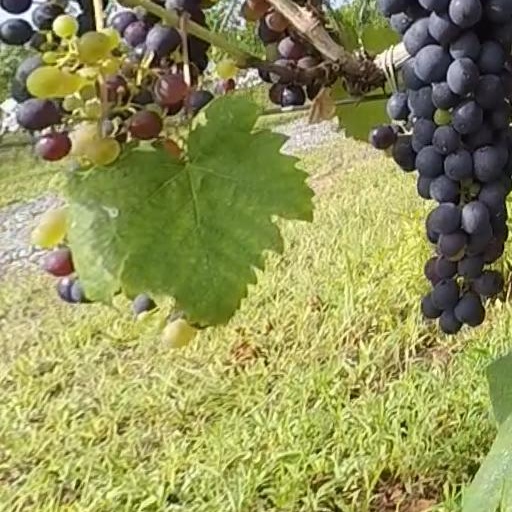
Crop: grape